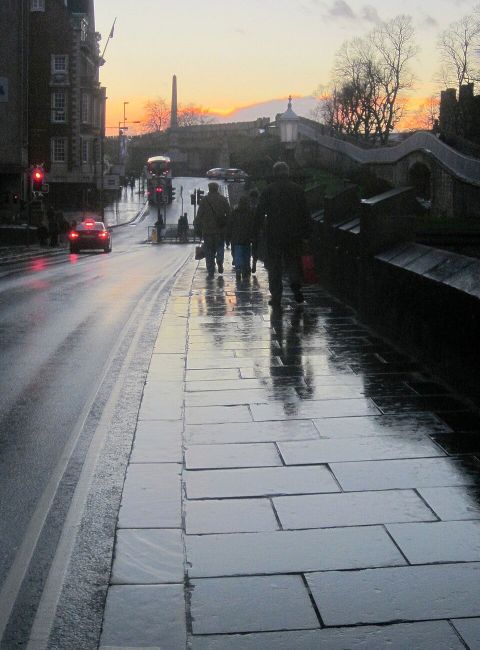
Road surface condition: wet